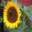
Label: sunflower